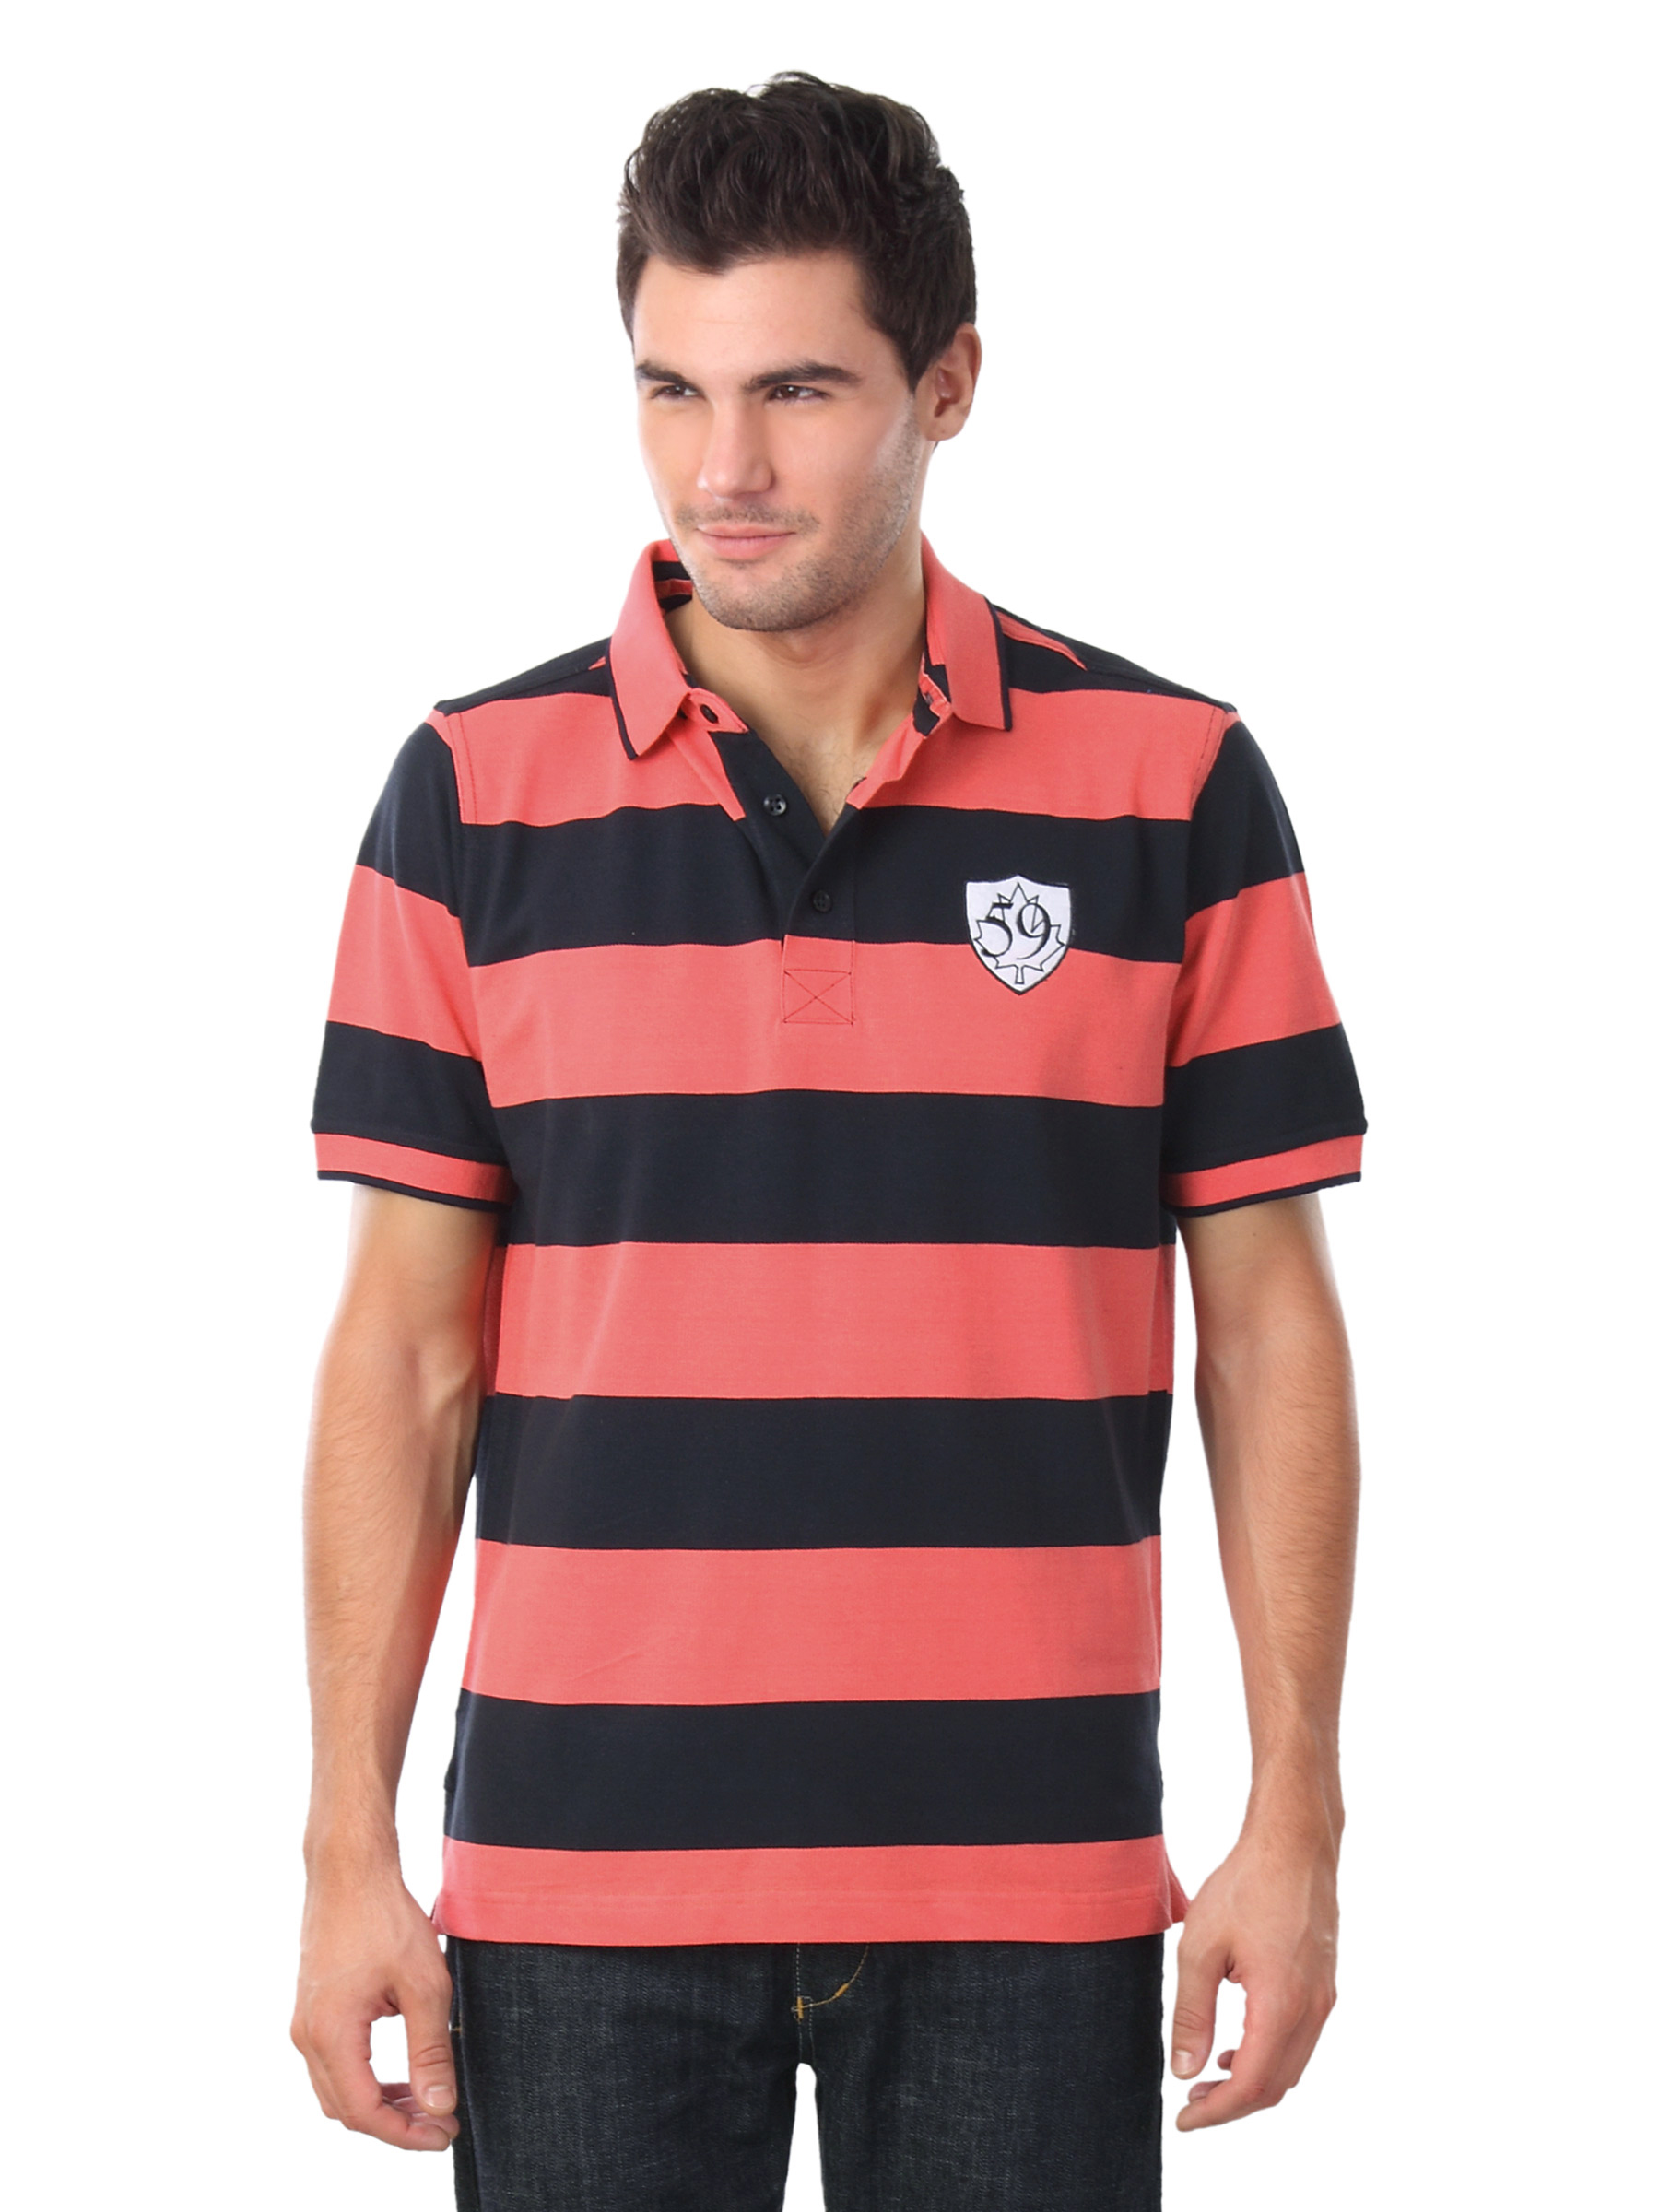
Wills Sport Men Navy Blue and Pink Striped T-shirt
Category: Apparel / Topwear / Tshirts
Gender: Men
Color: Blue
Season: Summer 2012
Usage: Casual